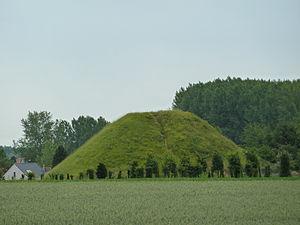
Tumulus Koninksem (Paardsweidestraat), Tongres, Belgiqiue
Cette page recense l'ensemble des monuments classés de la ville belge de Tongres. Leur désignation est suivie de leur intitulé officiel en néerlandais.
De nombreux tumuli gallo-romains subsistent en Belgique.